Fort Greene (Narragansett, Rhode Island)

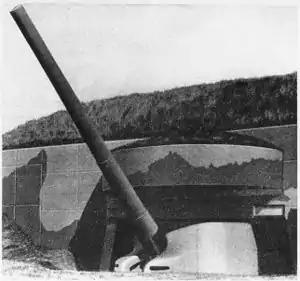
16-inch casemated gun, similar to those at Fort Greene.

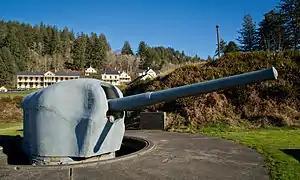
6-inch gun M1905 on shielded barbette carriage at Fort Columbia State Park, Washington state, similar to the guns of BCN 211 near Point Judith Light.

Fort Greene is a United States Army Reserve installation in the Point Judith area of Narragansett, Rhode Island. During World War II this was a coastal defense fort, and together with Fort Church in Little Compton, it superseded all previous heavy gun defenses in the Harbor Defenses of Narragansett Bay. It is named for General Nathanael Greene of the Revolutionary War, who was born in Rhode Island.